Johnny C. Taylor Jr.

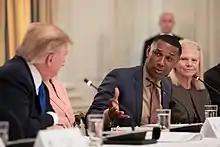
Taylor discussing workforce development with President Donald Trump in March 2019

Taylor has held senior human resources and legal executive roles with Viacom and its subsidiaries including Blockbuster Entertainment, Paramount Pictures, and Alamo Rent a Car. He was General Counsel and Corporate Secretary for Compass Group USA before becoming